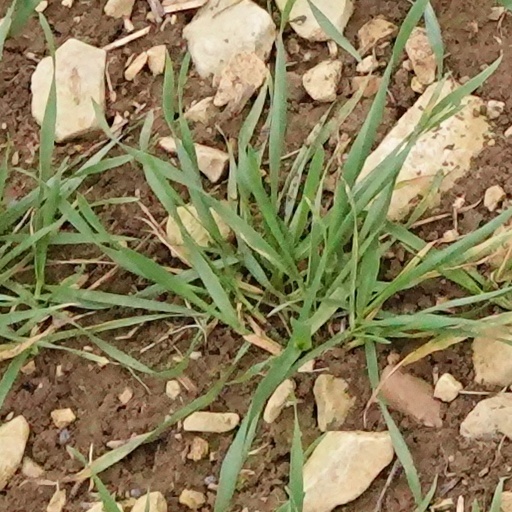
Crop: wheat